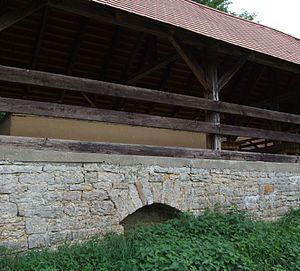
L'épeautre vert, appelé en allemand Grünkern ou Badischer Reis, est de l'épeautre qui est récolté à la moitié de sa maturité, lorsque le grain est au stade « pâteux » et immédiatement séché.